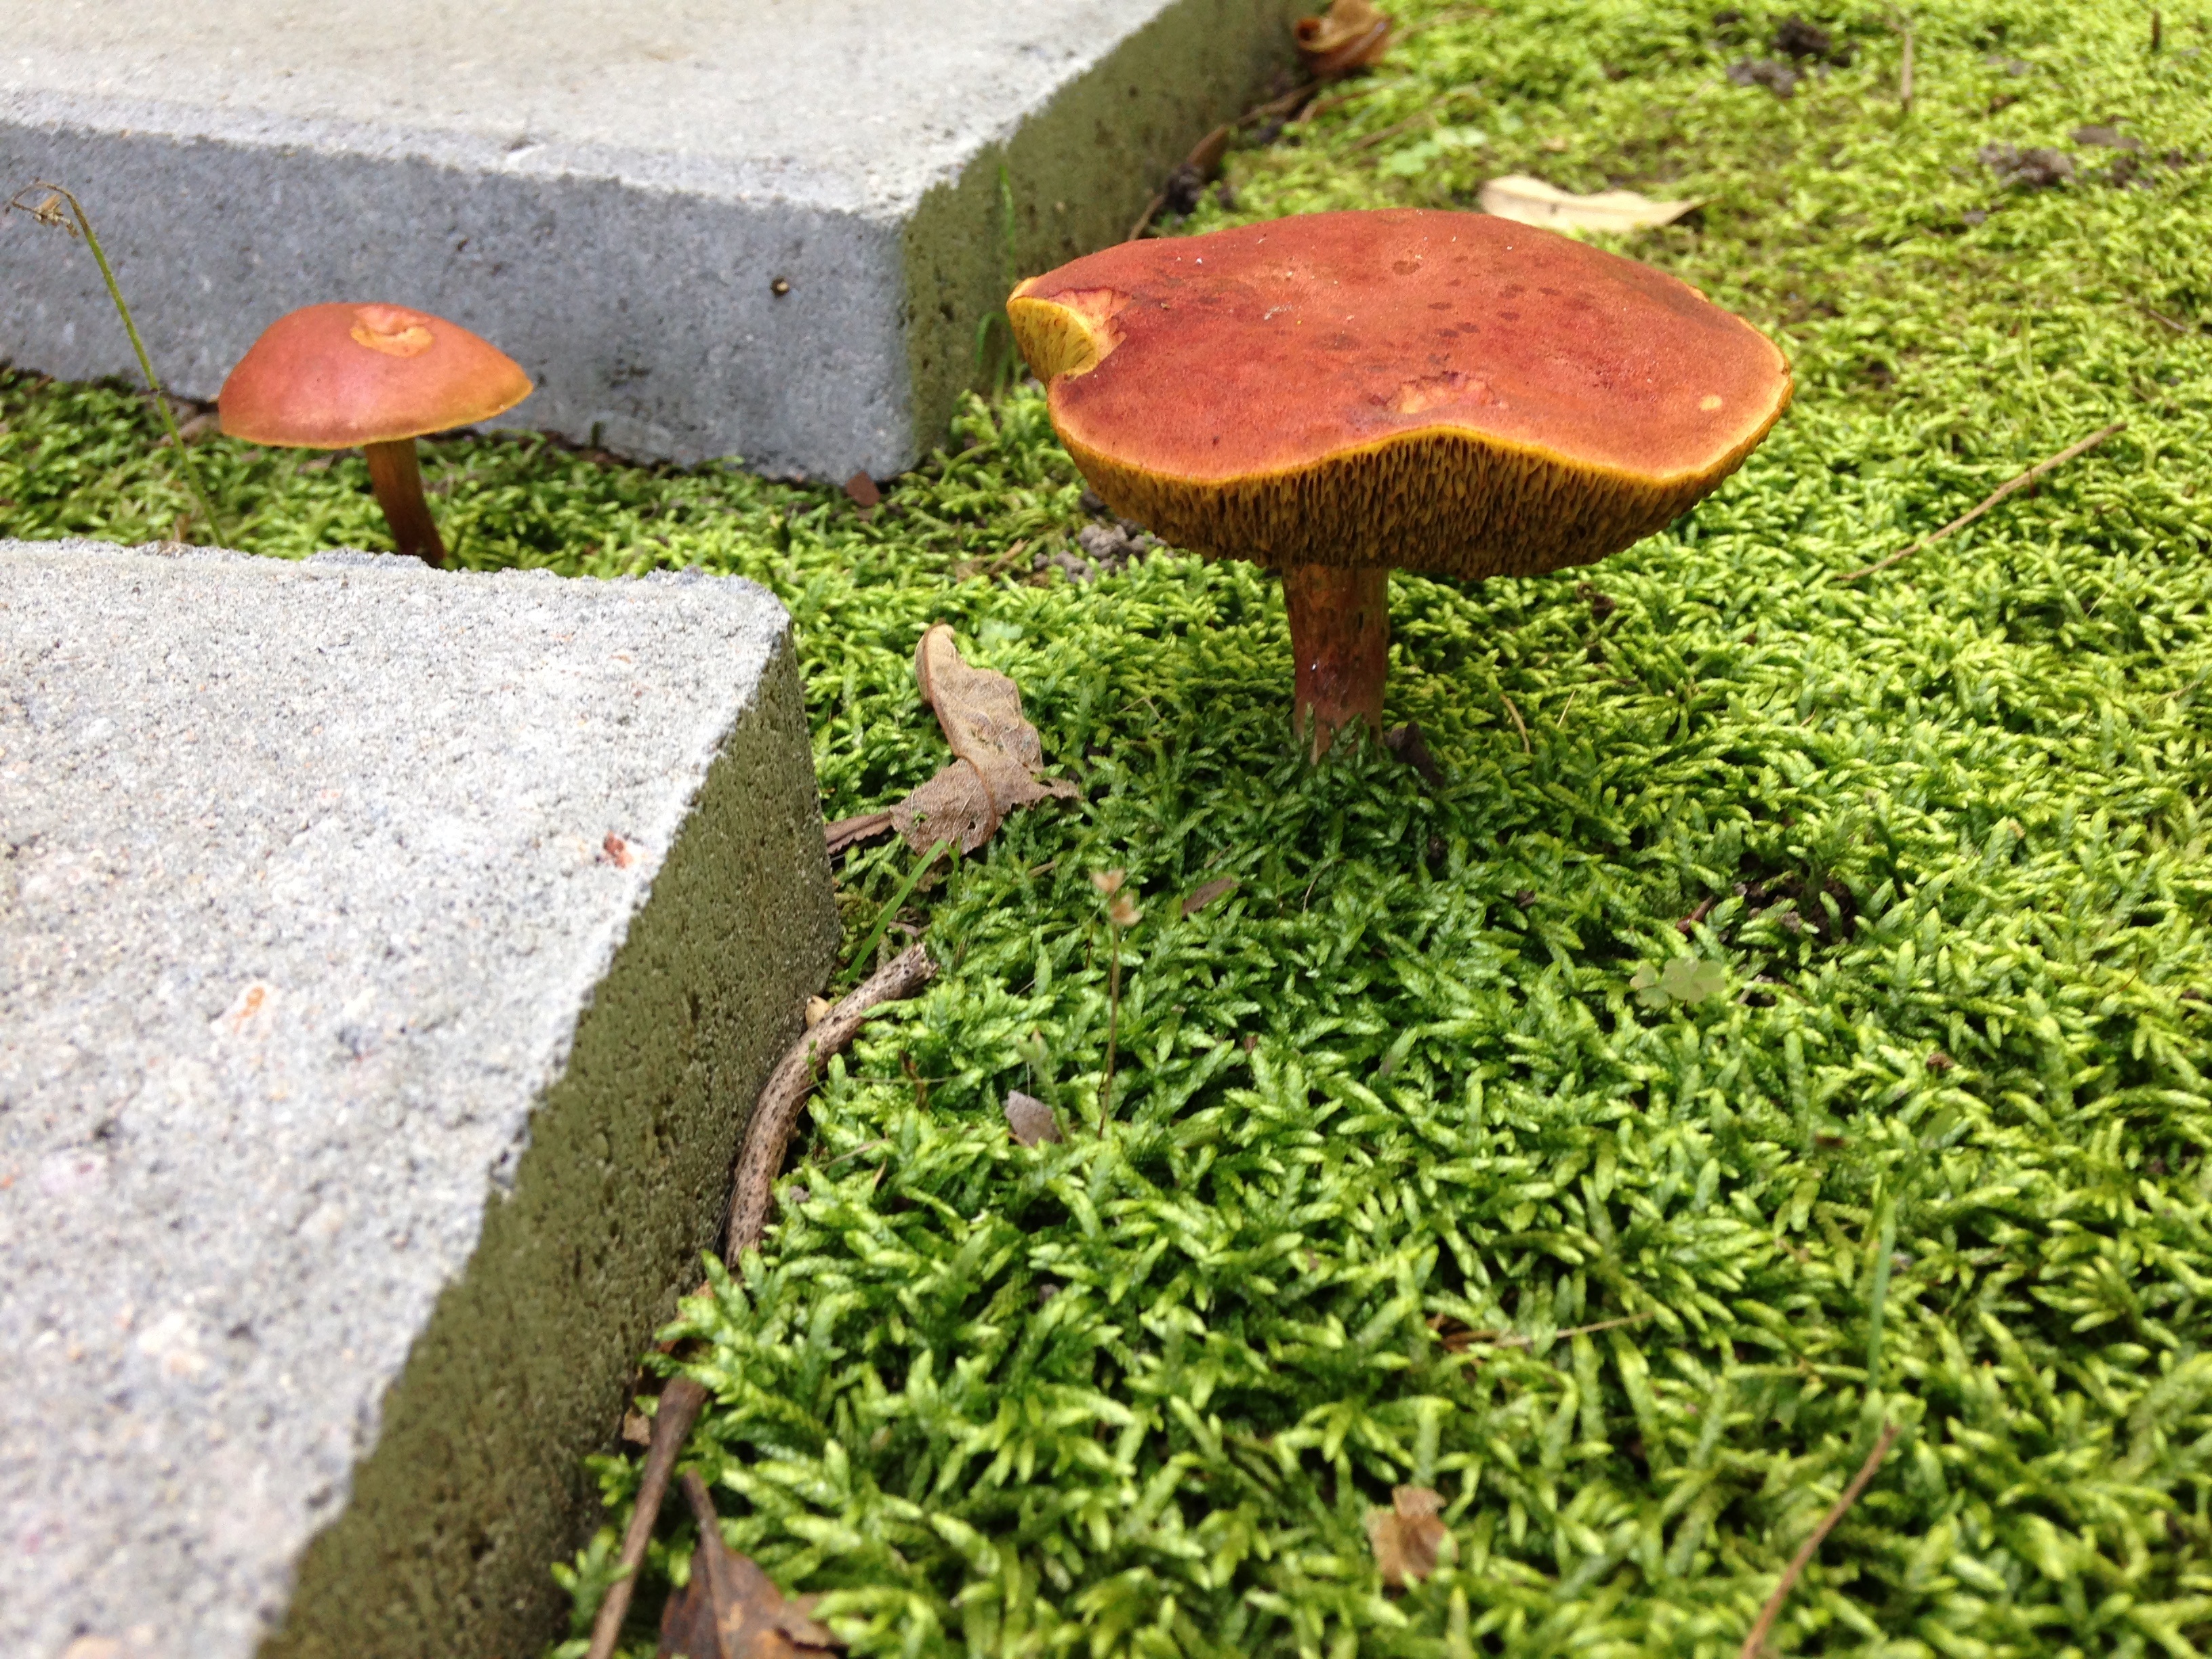
nature, grass, plant, lawn, leaf, flower, moss, environment, green, macro, natural, backyard, soil, botany, mushroom, garden, botanical, fungus, fungi, shrub, yard, humid, flooring